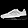
Label: Sneaker